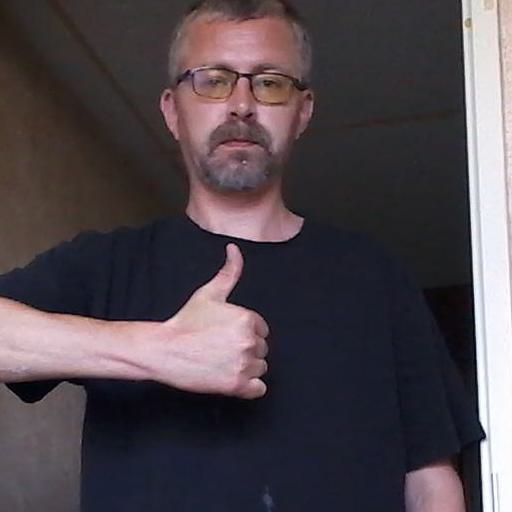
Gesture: like